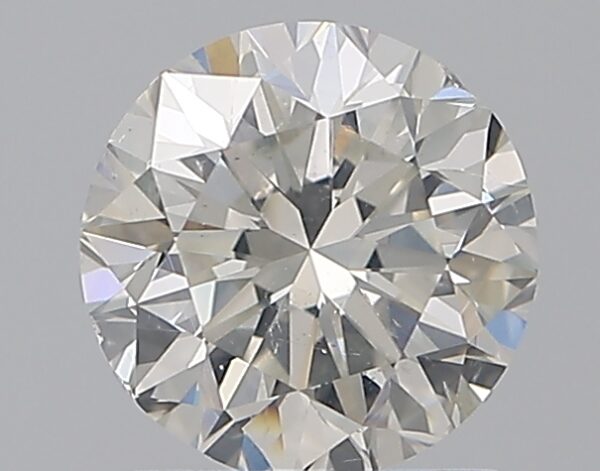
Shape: round
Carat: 1.2
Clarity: SI2
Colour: I
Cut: GD
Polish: VG
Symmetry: VG
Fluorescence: N
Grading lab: GIA
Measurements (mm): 6.55 x 6.61 x 4.33